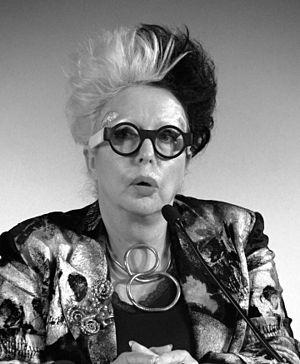
Un photographe est une personne qui réalise des photographies, à l'aide d'un appareil photographique, ou de fournitures photographiques.
Mireille Porte, dite Orlan, pseudonyme qu'elle écrit « ORLAN » en lettres capitales, est une plasticienne transmédia et féministe française, née le 30 mai 1947 à Saint-Étienne. Elle vit et travaille entre Paris, New York et Los Angeles.